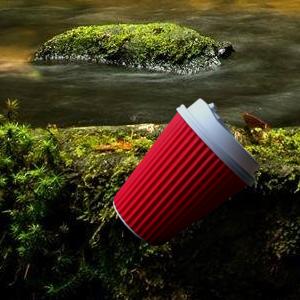
Label: cups